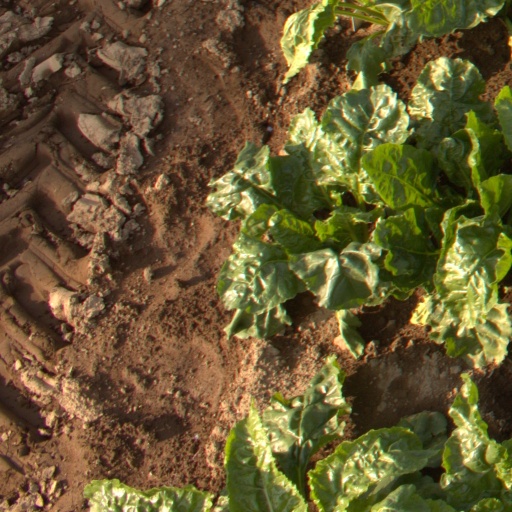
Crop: sugar beet